Esa "Flies" to Kuopio

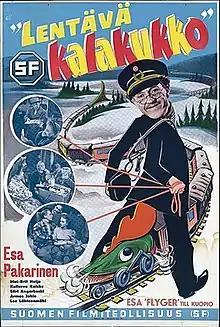
Original Finnish film poster.

Esa "Flies" to Kuopio (Finnish: Lentävä kalakukko, Swedish: Esa "flyger" till Kuopio) is a 1953 Finnish comedy crime film directed by Ville Salminen and starring Esa Pakarinen, Mai-Brit Heljo and Siiri Angerkoski.